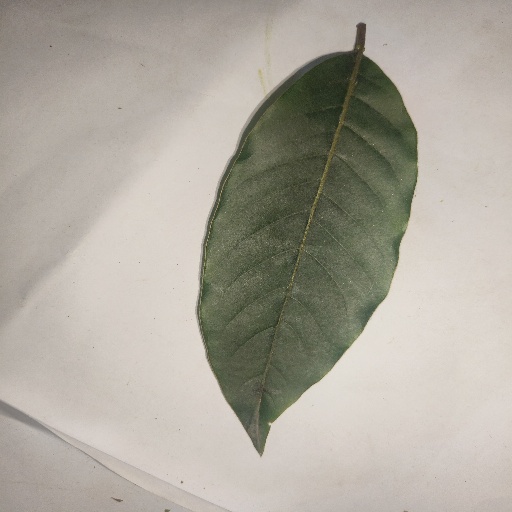
Species: HariTaki
Leaf condition: Healthy Leaf